History of the Thai Forest Tradition

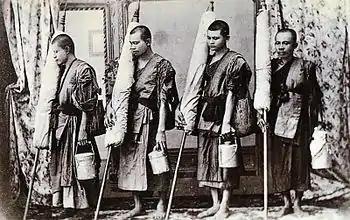
A group of dhutanga monks in early 20th century Thailand.

After Ajahns Sao and Mun wandered dhutanga for some years, Ajahn Sao told Ajahn Mun that the latter should go out on his own to progress further. Mun left on his own in search of any teacher who may have found the elusive noble attainments, travelling to Laos, Burma and Central Thailand, and once again he visited his old preceptor Chao Khun Upali for meditation advice. He eventually settled in the mystical Sarika Cave, a subject of many local folk legends, for a period of three years.